Leodis McKelvin

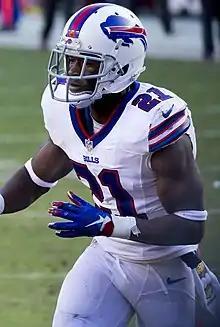
McKelvin with the Bills in 2015

Leodis Anquan McKelvin (born September 4, 1985) is an American former professional football player who was a cornerback and return specialist in the National Football League (NFL). He played college football for the Troy Trojans, earning first-team All-American honors in 2007. He was selected by the Buffalo Bills in the first round of the 2008 NFL draft with the 11th overall pick.